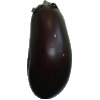
Label: eggplant